Morón Air Base

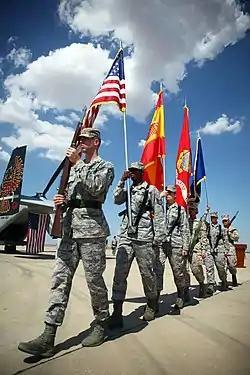
U.S. Marines with Special Purpose Marine Air-Ground Task Force Crisis Response and Airmen with the 496th Air Base Squadron participate in a 9/11 remembrance ceremony at Morón Air Base, Spain, Sept. 11, 2013.

In 1990, Strategic Air Command deployed 22 KC-135 and McDonnell Douglas KC-10 Extender tankers to provide aerial refueling for Operation Desert Shield and changed Morón Air Base's U.S. function from refueling to bomber operations. The 801st Bomb Wing (Provisional) at Morón Air Base consisted of 24 Boeing B-52 Stratofortress, 3 KC-135s and over 2,800 personnel. This was the largest deployed bomber wing during the war.